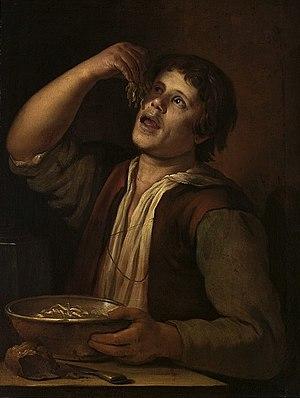
Les nouilles sont des pâtes alimentaires pouvant être de différentes formes, courtes à longues, ronde ou plates, en forme de tubes, coupés en lamelles, etc.. Elles sont le plus souvent fabriquées à l'aide de farine de blé dur ou de blé tendre, mais il en existe de millet, de blé noir, de riz ou de différentes autres céréales. Il existe également, assez proche, du vermicelle, plus transparent de patate douce, de haricot mungo, etc.